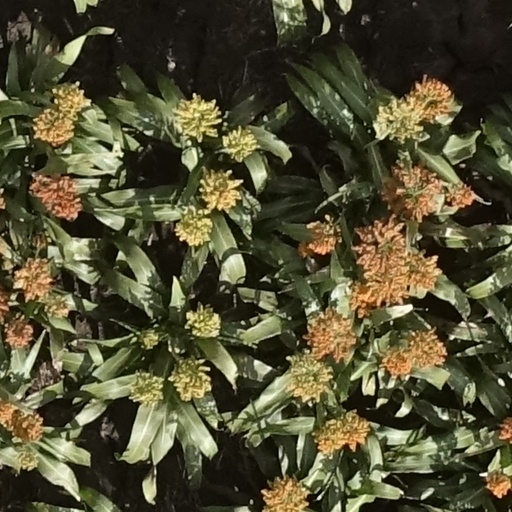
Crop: sorghum